East Atlanta

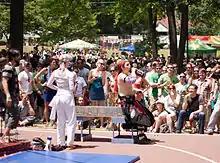
East Atlanta Beer Fest

East Atlanta is in the Atlanta Public Schools System and nearby charter school alternatives are also available.